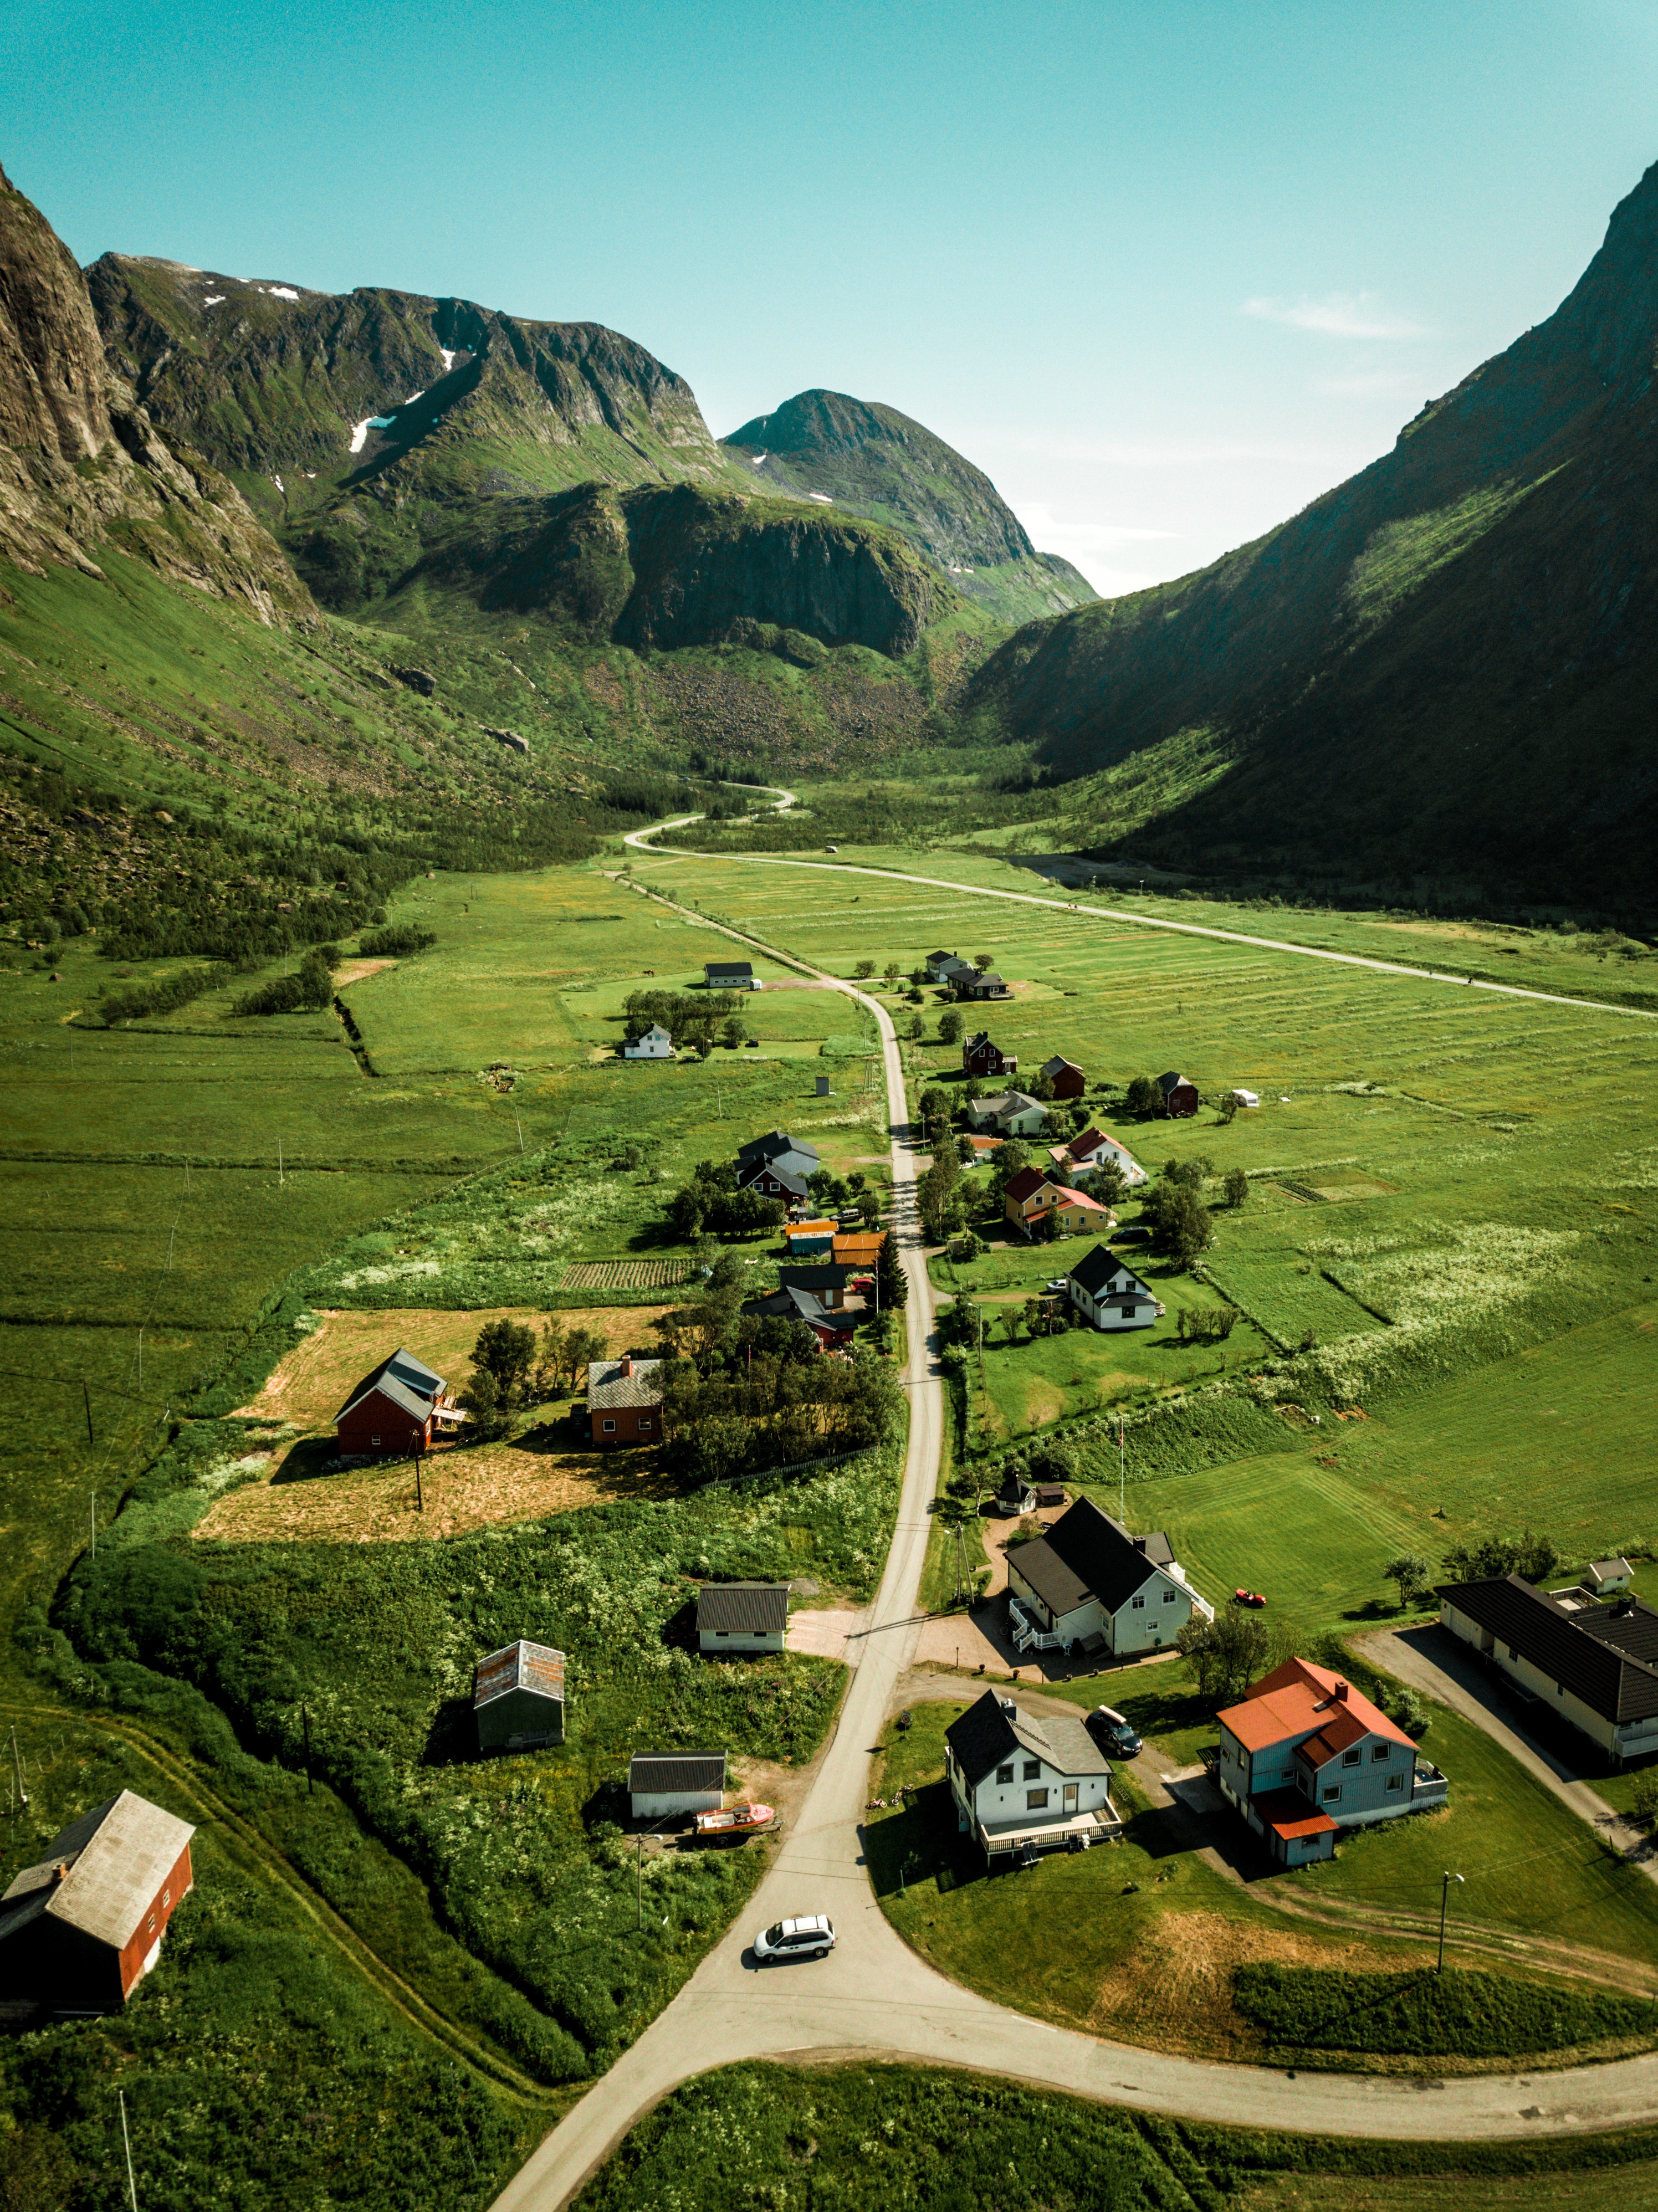
mountainous landforms, highland, mountain, mountain range, natural landscape, hill station, mountain village, aerial photography, mountain pass, valley, grassland, fell, rural area, landscape, hill, grass, alps, land lot, bird's eye view, photography, pasture, meadow, village, mount scenery, road